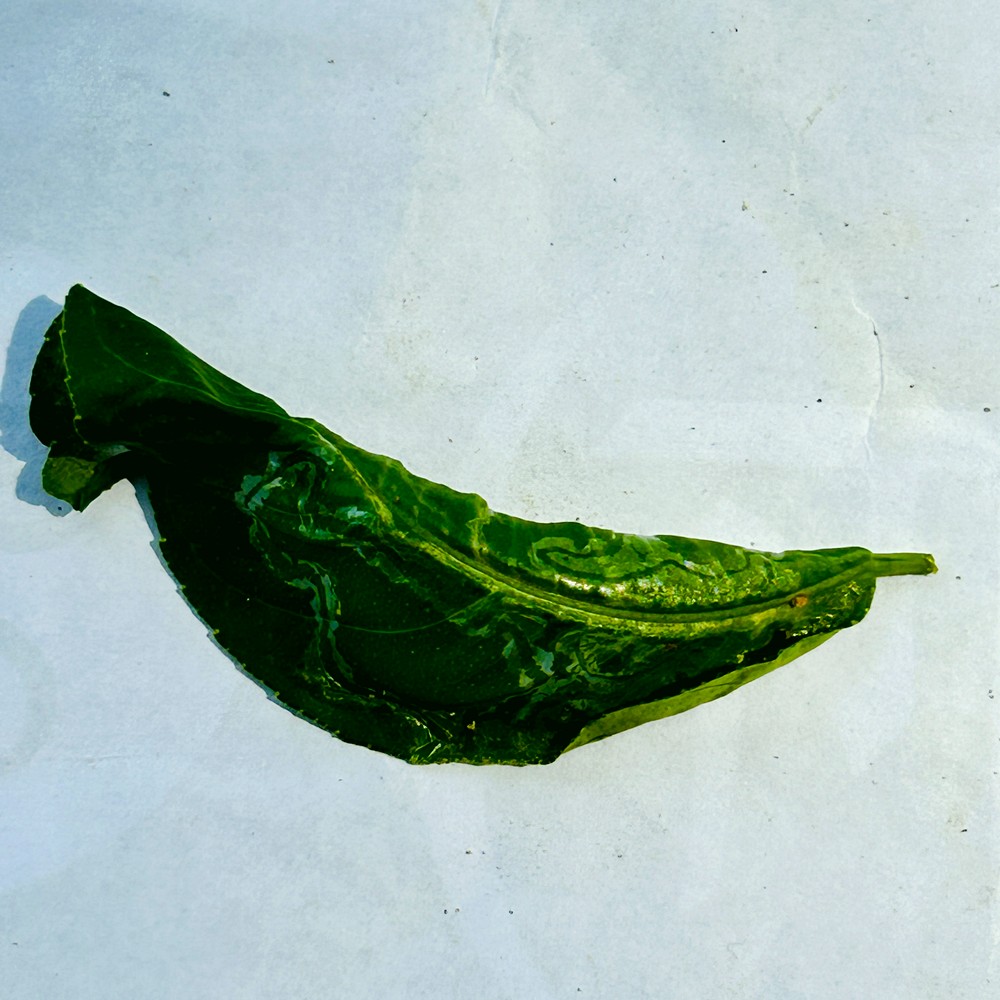
Label: Curl Virus